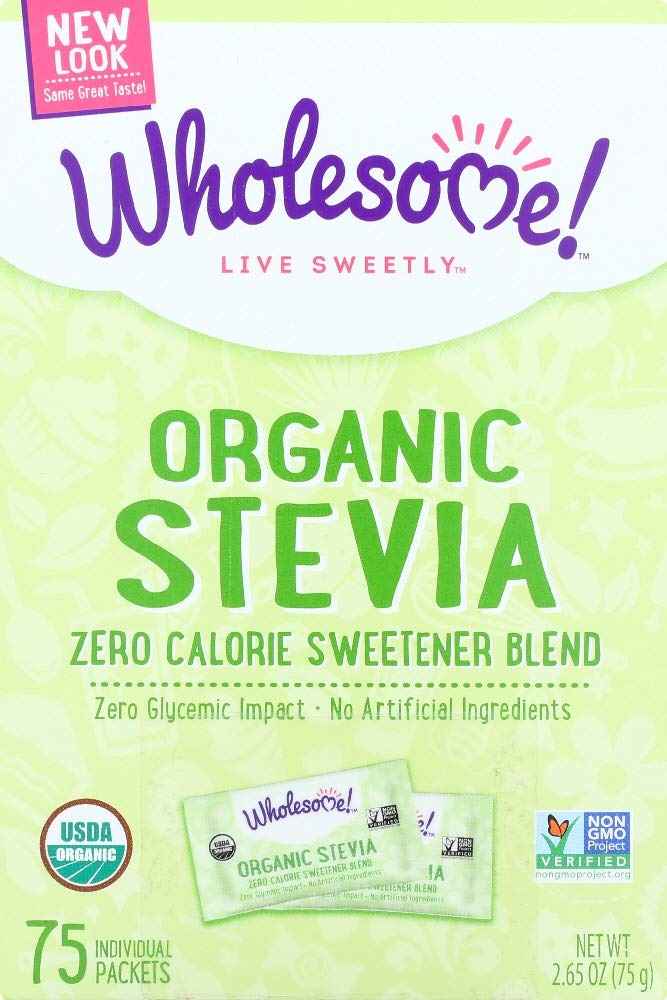
Item Name: Wholesome Sweeteners Stevia - Organic - 75 count - case of 6
Value: 2.65
Unit: Ounce

Price: 41.99